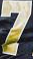
Number: 7